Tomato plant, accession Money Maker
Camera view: horizontal (90 deg, fisheye); turntable rotation: 240 degrees
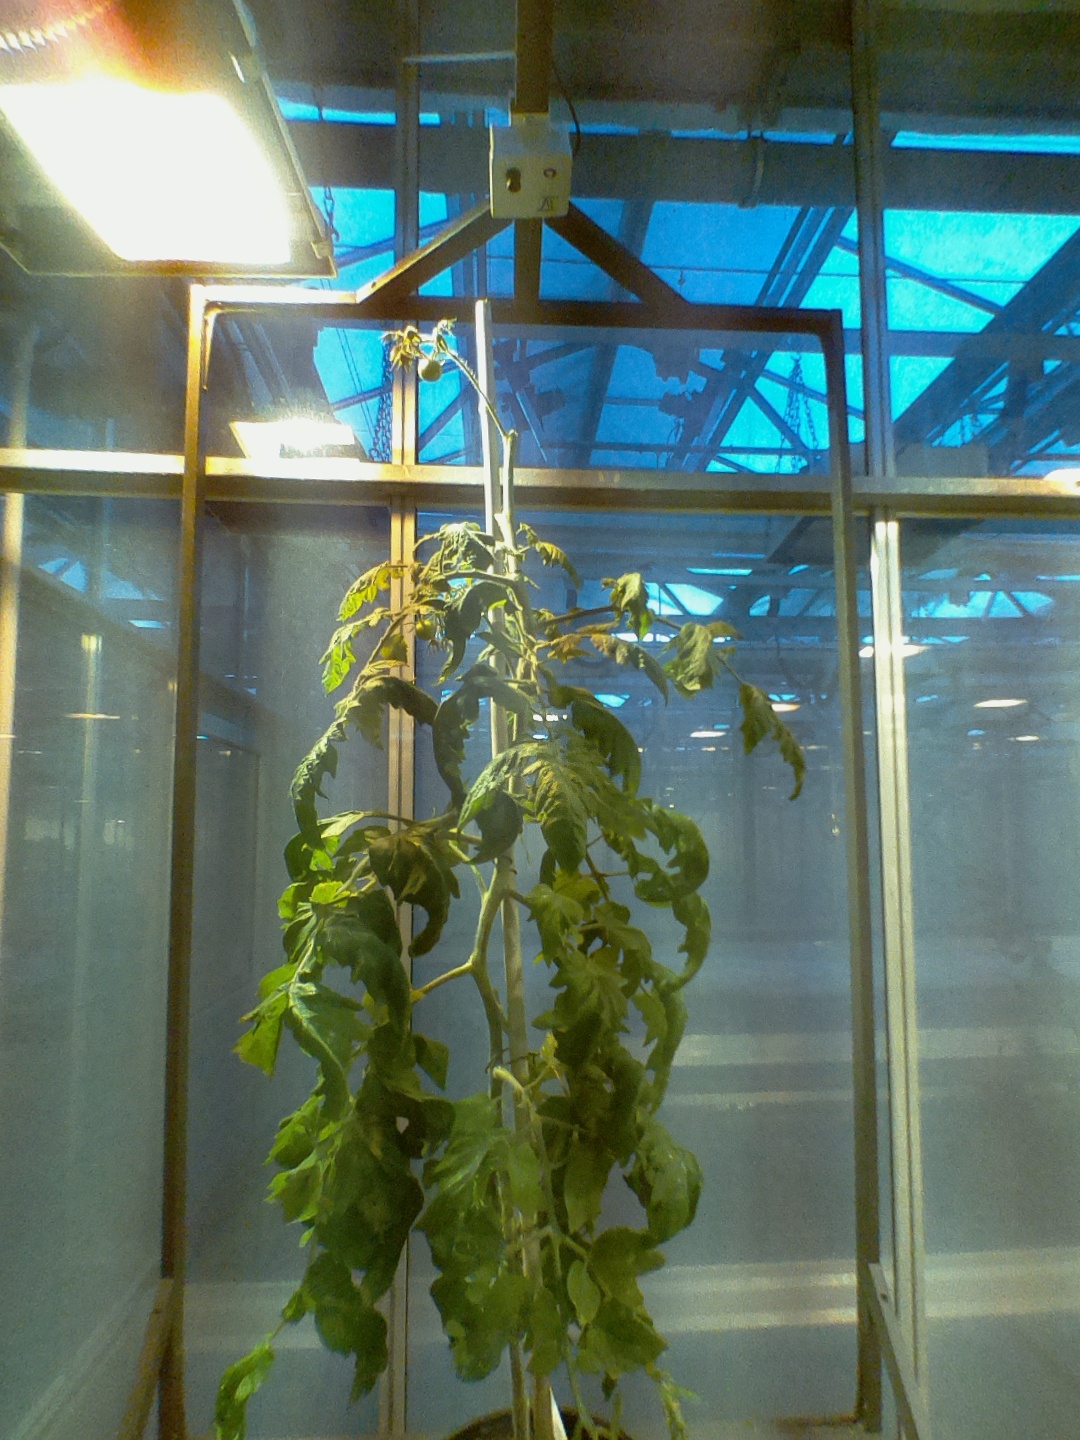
BBCH growth stage 75: 50%-60% of final fruit size